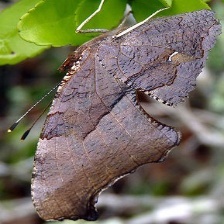
Species: QUESTION MARK
Butterfly family (ImageNet category): admiral